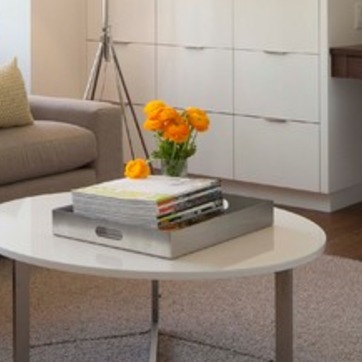
Material: paper